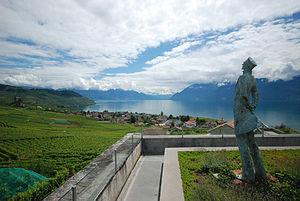
Statue de Corto Maltese à Grandvaux, Suisse. La statue faite par Luc et Livio Benedetti a été inaugurée le 24 octobre 2007. Grandvaux a été le domicile de l'auteur de BD Hugo Pratt entre 1984 et 1995, et il y est enterré. Dans l'image Corto se tourne au sud-est, vers les Alpes à l'autre côté du Lac Léman.
Grandvaux est une localité de la commune de Bourg-en-Lavaux et une ancienne commune suisse du canton de Vaud, située dans le district de Lavaux-Oron, au bord du lac Léman.
Les Helvétiques est la 28ᵉ aventure de Corto Maltese écrite et dessinée par Hugo Pratt. L'intrigue de l'album se déroule en 1924, dans un village suisse du Tessin, et a pour thème le monde des légendes médiévales. Selon son auteur, « C'est une aventure surréaliste, avec un arrière-plan mythologique, [...] j'ai fait une histoire complètement farfelue, mais j'avais envie de me raconter cette fable et de témoigner de toutes ces choses qui ont été importantes pour moi. Encore une fois, c'est un hommage à tout ce monde qui m'a accompagné, à ces auteurs qui, parfois, ne sont pas très connus mais qui m'ont aidé à vivre. J'avais comme une dette envers eux. ».
Livio Benedetti est un sculpteur français né le 2 octobre 1946 à Vérone et décédé le 5 octobre 2013 à Challes-les-Eaux. Il est inhumé au cimetière de Myans. Il vivait à Apremont avec son chien Giba, au milieu de ses montagnes et de ses œuvres.